Bluff Knoll

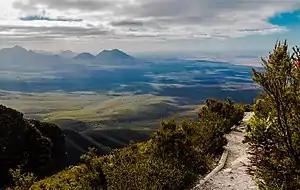
The path from Bluff Knoll summit.

The mountain as well as the rest of the Stirling Range were formed as Australia broke away from Antarctica. When both the continents began to separate a rift gradually opened. In the first stage of rifting, it began to open in the west, then later the eastern section began to open. The two continents pivoted slightly at a point in the west, which squeezed the sediments at the western end of the break against the Yilgarn block, which forced the sediments up to form the range. The sedimentary rocks that were folded up are 1.2 billion years old. The rocks on the range are mostly sedimentary such as sandstone, quartzite, slate and shale.